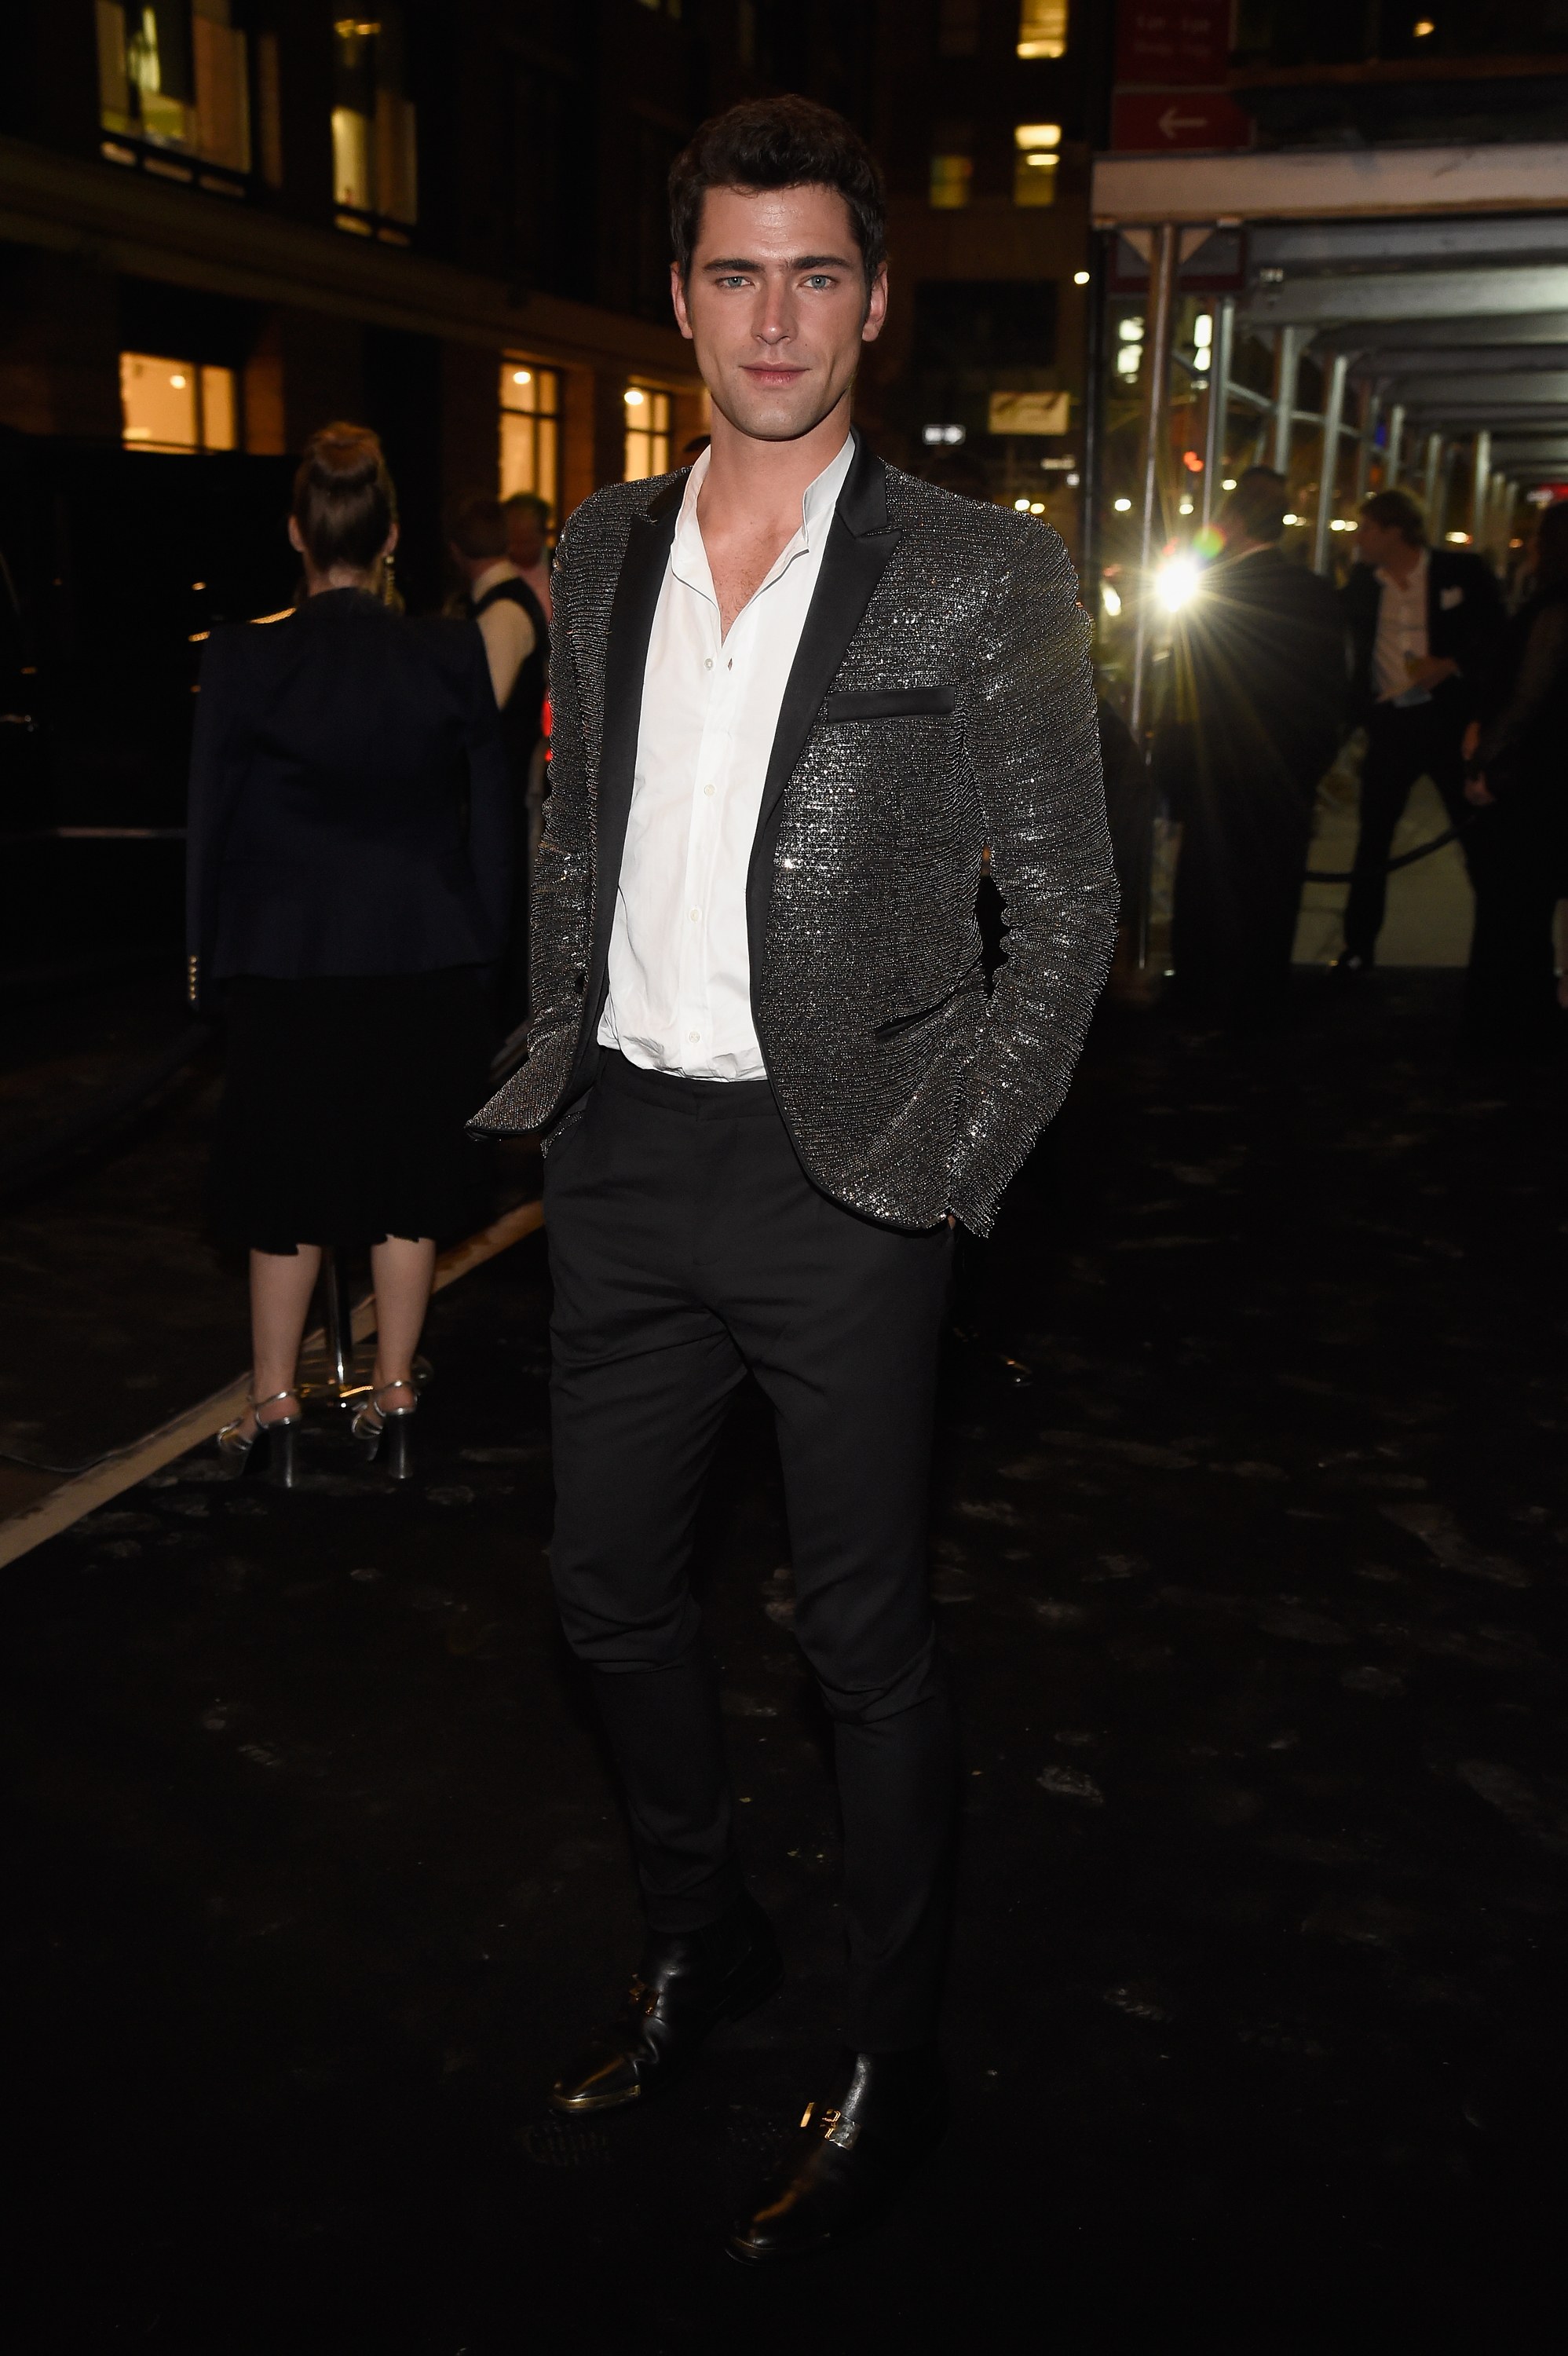
Gender: men